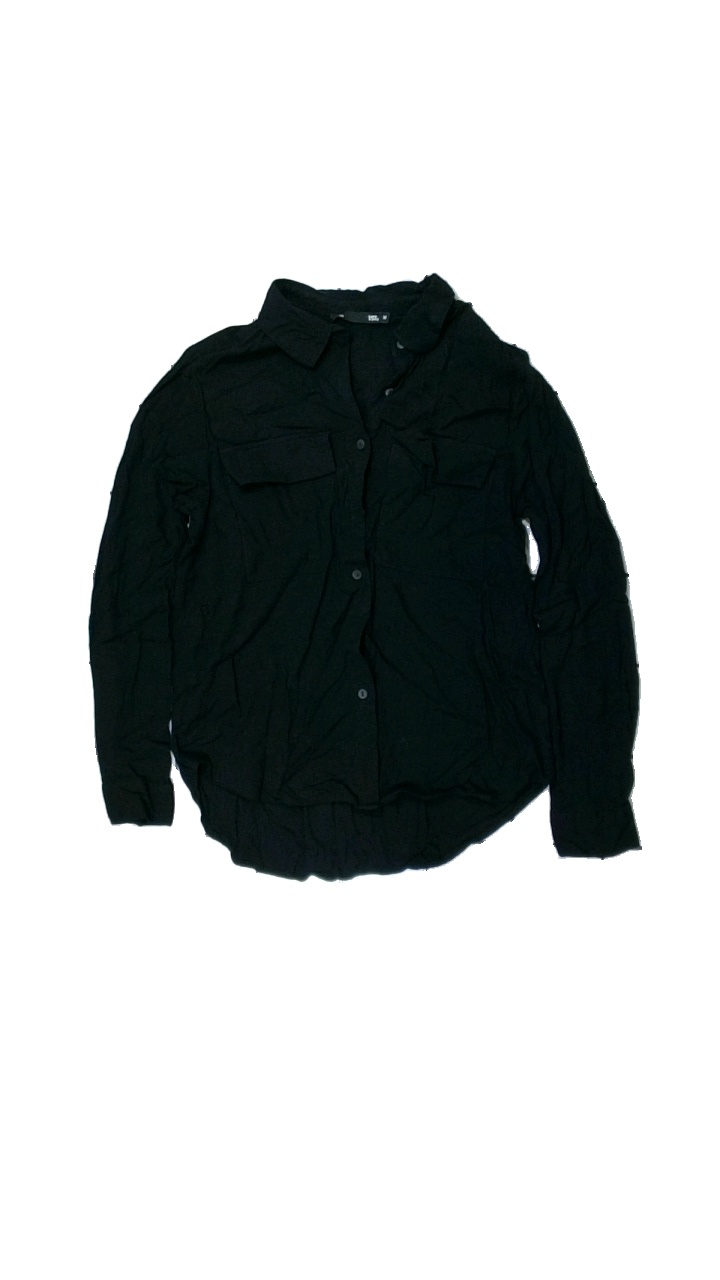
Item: Shirt (Ladies)
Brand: Lager 157
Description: svart skjorta, nopprig
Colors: Black
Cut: Regular
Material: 100% viscose
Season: All
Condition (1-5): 3
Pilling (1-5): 3
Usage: Export
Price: <50